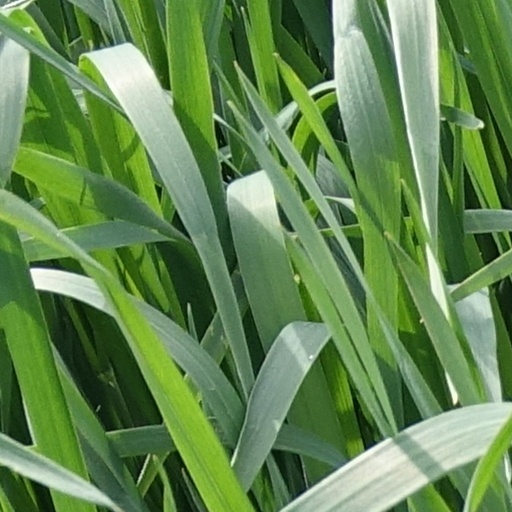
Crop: wheat